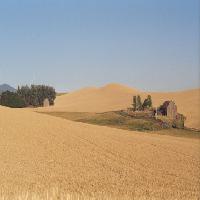
Weather: sun or clear